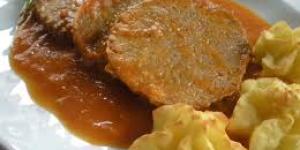
carne con salsa de pimientos morrones